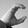
ASL letter: C